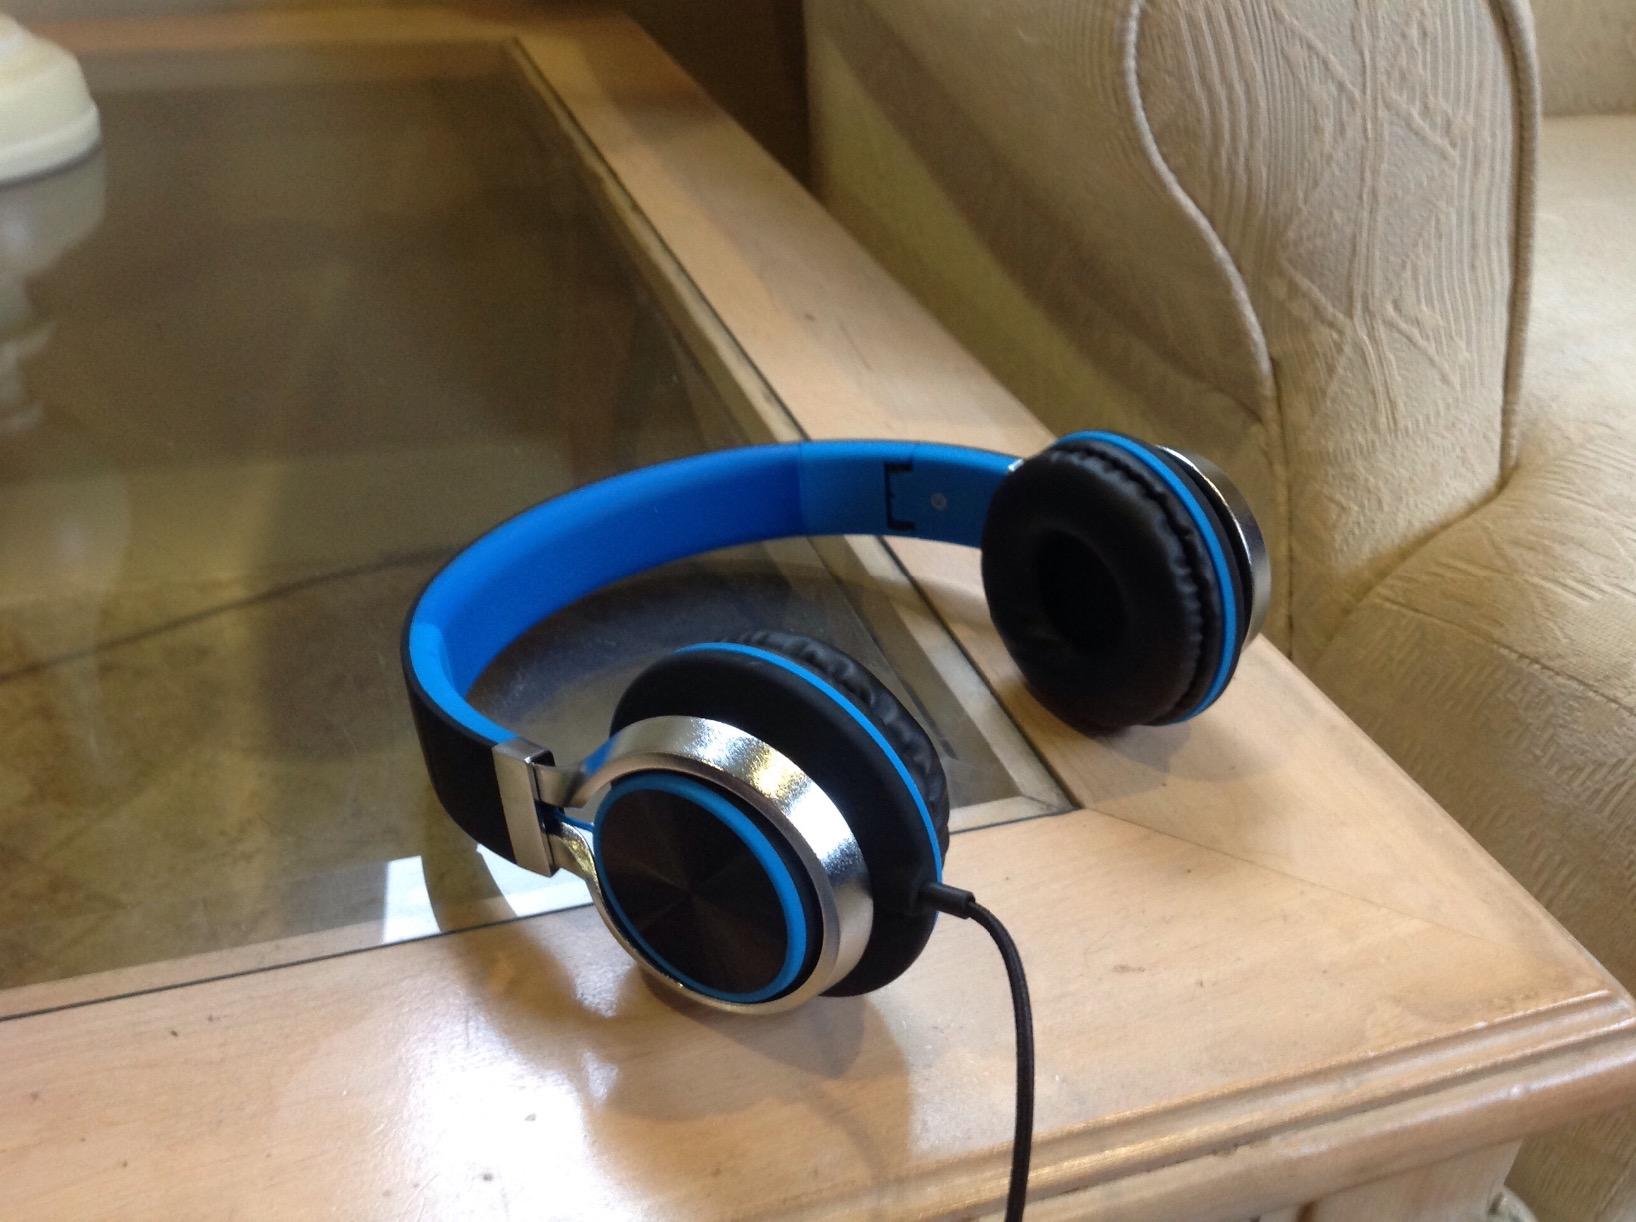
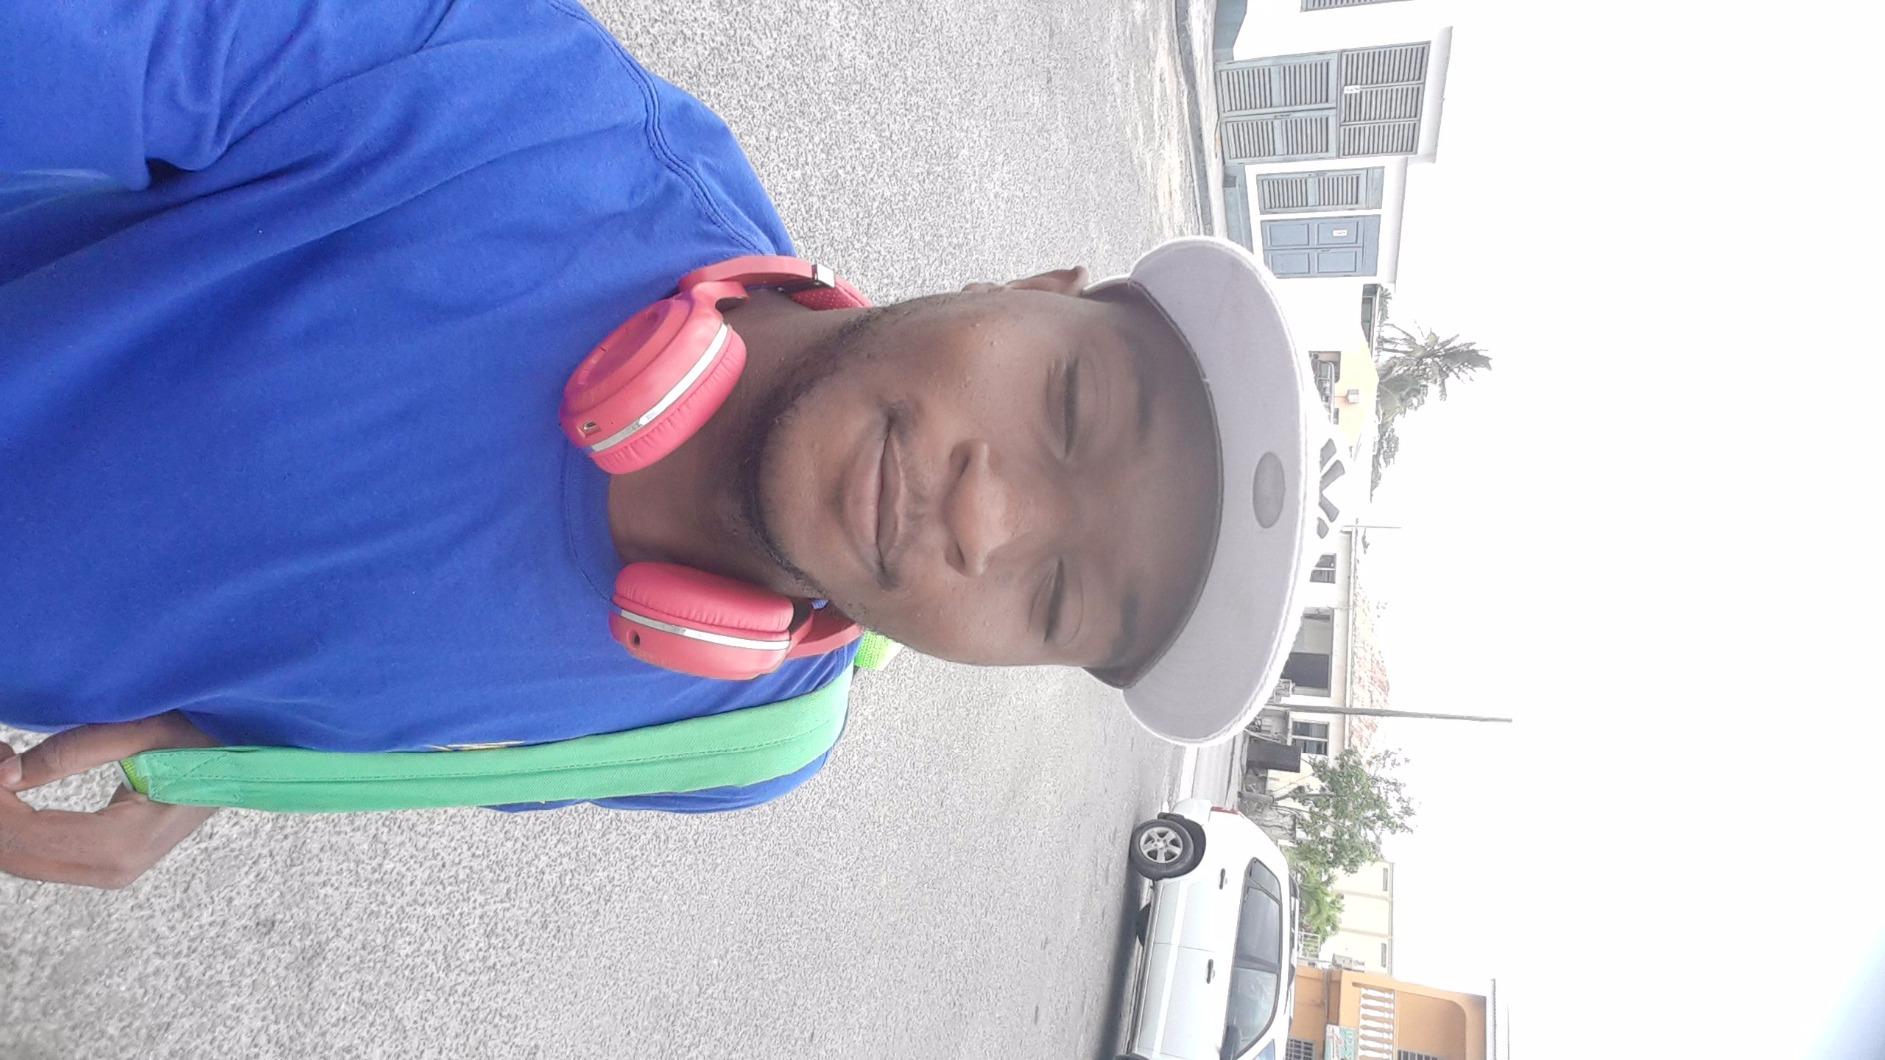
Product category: headphones
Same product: no